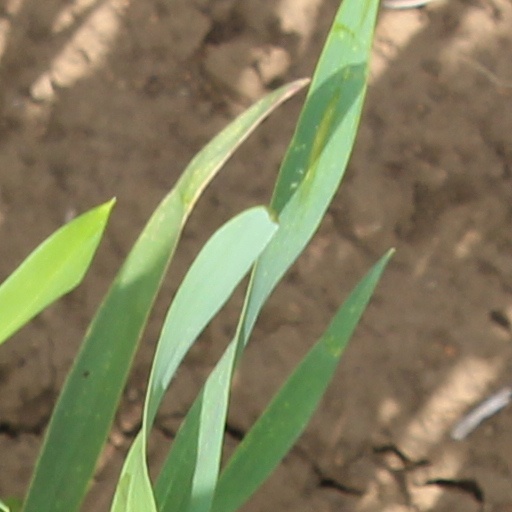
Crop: wheat